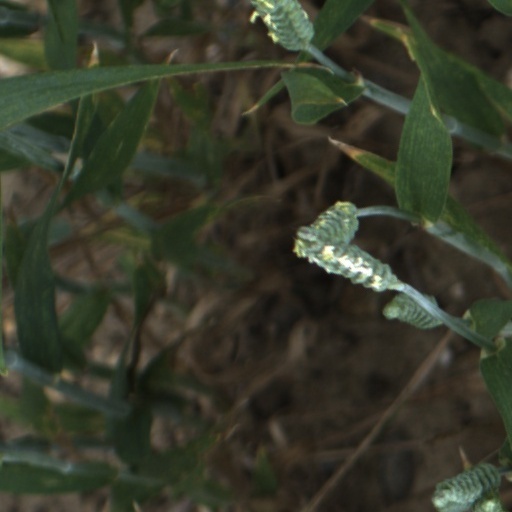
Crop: wheat